Cherry Island Range Rear Light

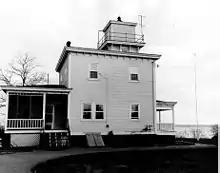
Cherry Island Range Rear Light in 1963 (by USCG)

Cherry Island Range Rear Light is a lighthouse in Wilmington, Delaware, United States, on the Delaware River, just north of the Christina River, Delaware. It is behind Cherry Island Range Front Light. The present light is a skeletal tower supporting a red light.